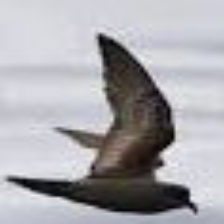
Species: ASHY STORM PETREL
Scientific name: OCEANODROMA HOMOCHROA